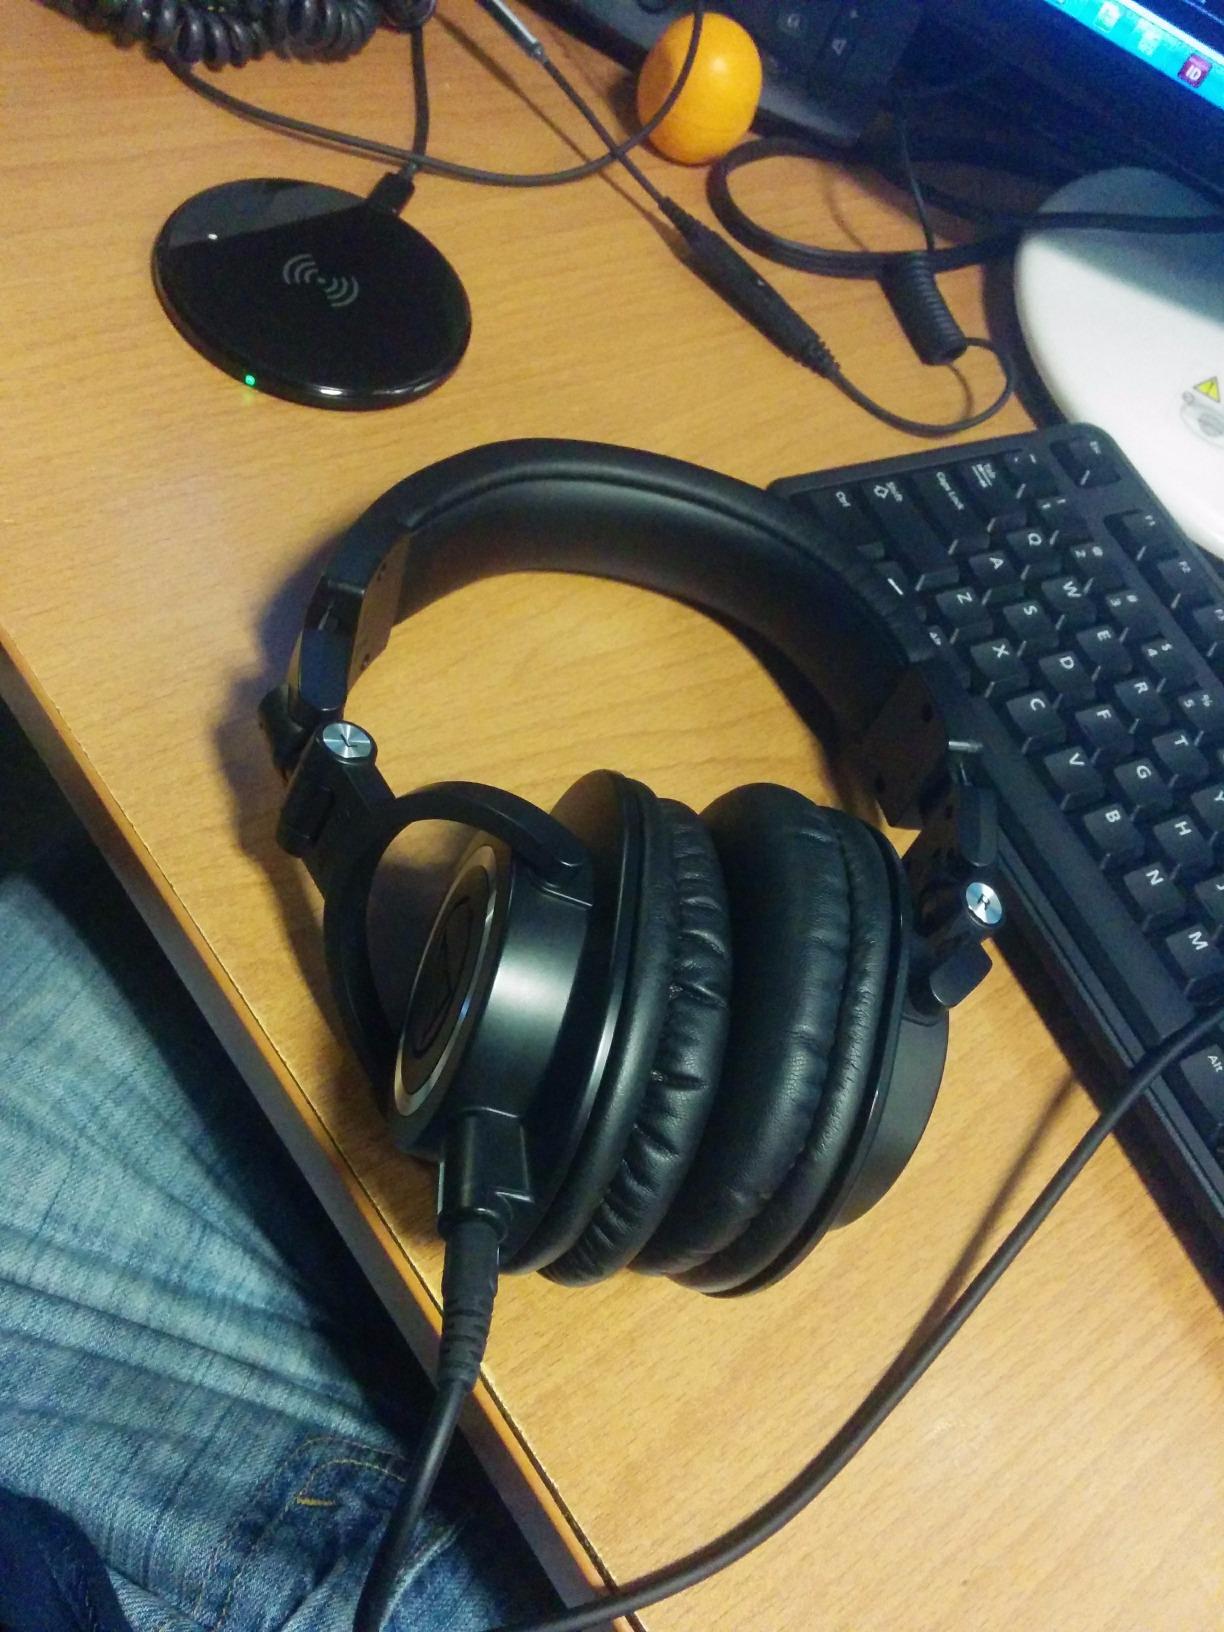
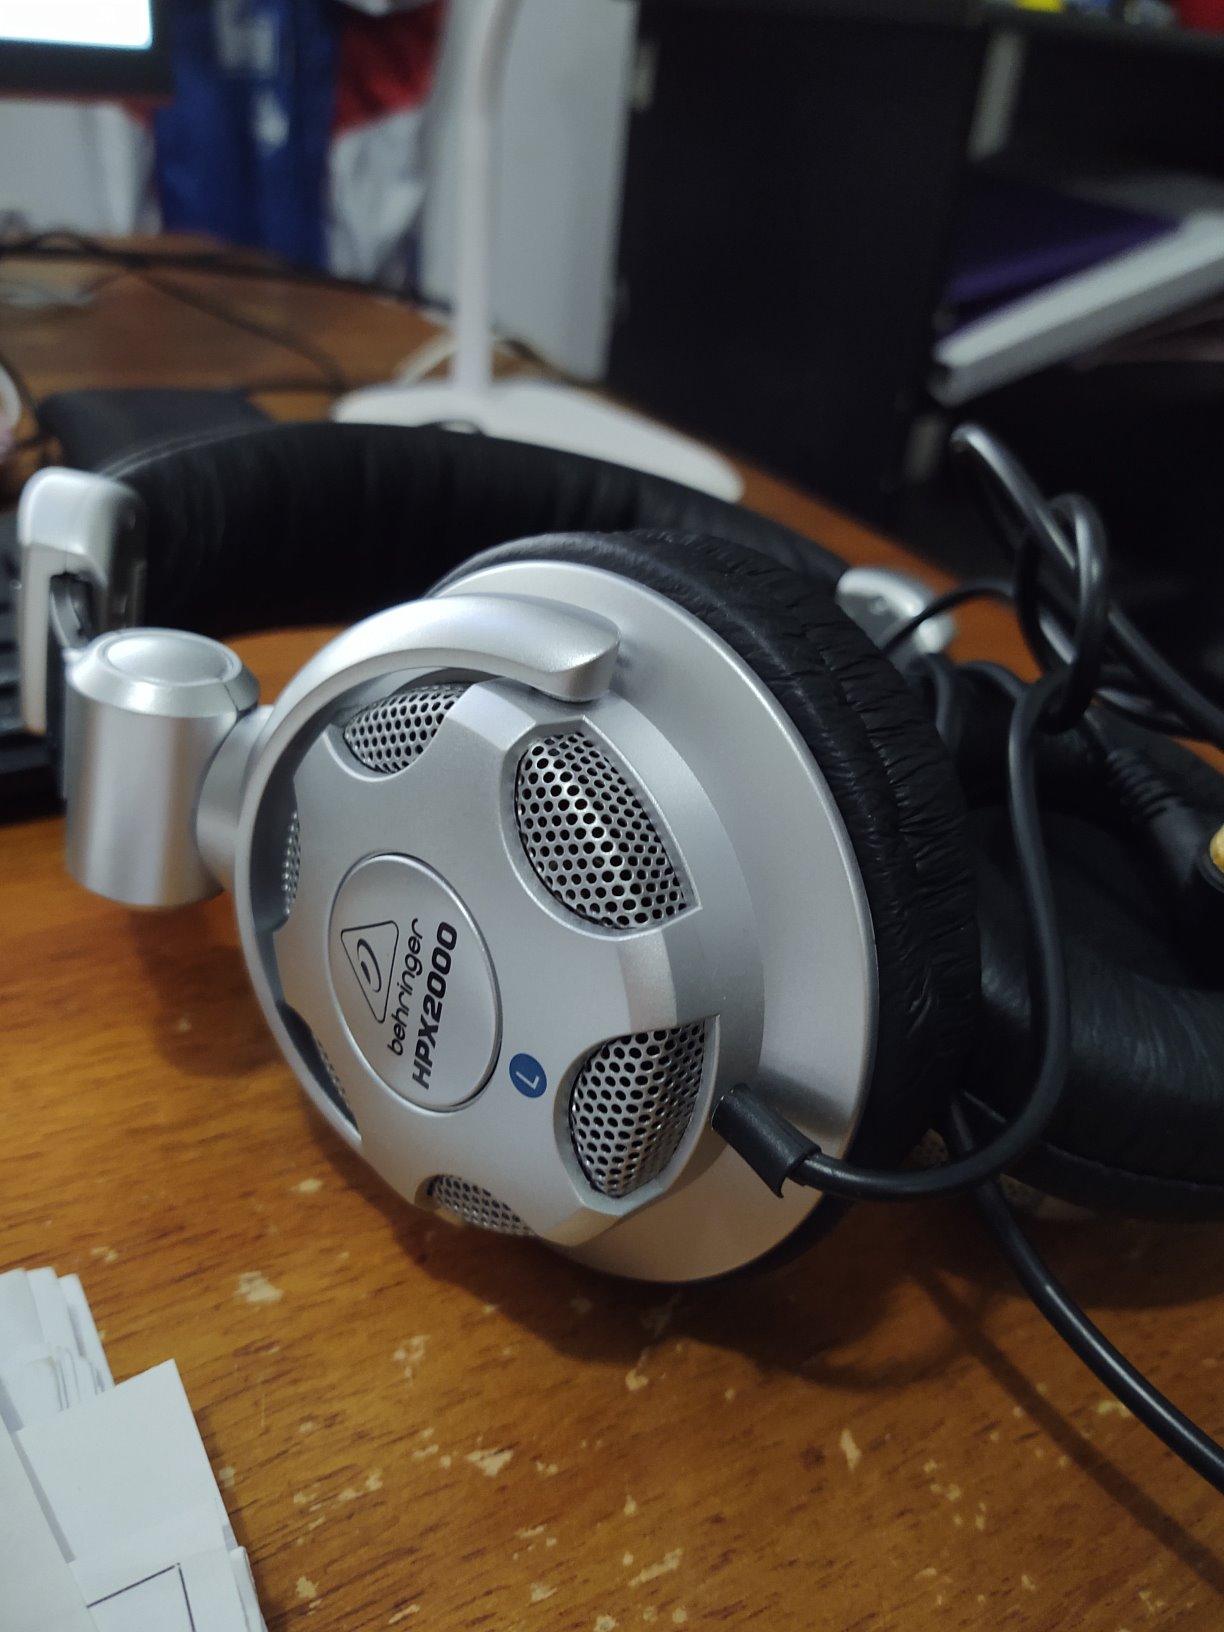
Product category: headphones
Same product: no